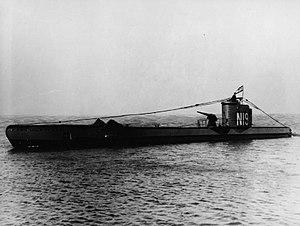
Le HMS Utmost est un sous-marin de la classe U de la Royal Navy.
La classe U est une classe de sous-marin commandée par la Royal Navy au chantier naval Vickers-Armstrongs juste avant et au début de la Seconde Guerre mondiale. La classe U est composé de la classe Undine, composé de trois petits sous-marins et de la classe Umpire qui est composé d'un groupe, 12 sous-marins quelque peu modifiés pour améliorer la profondeur d'immersion, qui est commandé avant le début de la guerre et d'un groupe 34 unités complémentaires, commandé entre 1940 et 1941 pour répondre à l'effort de guerre.